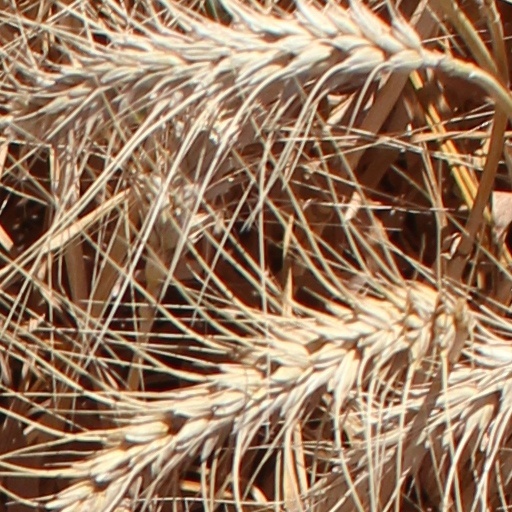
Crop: wheat